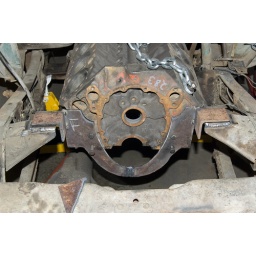
The mount in the truck and tacked together. The mount uses the factory 6cyl mount perches.